Lungotevere Aventino

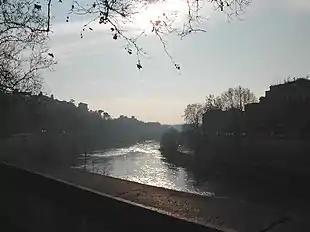
The Tiber; to the left, the Aventine hill and the lungotevere

Lungotevere Aventino is the part of the lungotevere connecting the ponte Palatino to Piazza dell'Emporio, in Rome, in the rione Ripa.